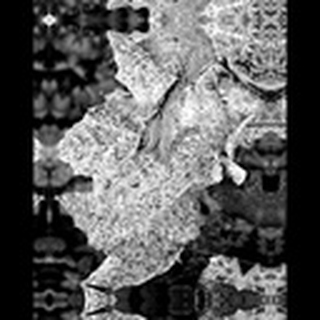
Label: cotton_powdery_mildew